History of the Constitution of Brazil

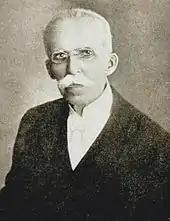
Rui Barbosa had a large influence upon the text adopted as the 1891 Constitution of Brazil.

The Emperor controlled the Executive by nominating the members of the State Council, influenced the Legislative by being allowed to propose motions and having the power to dissolve the Chamber of Deputies (senators sat for life, however, being individually chosen by the emperor among the top three candidates in a given province) and also influenced the Judiciary, by appointing (for life) the members of the Highest Court.